Kushinadahime

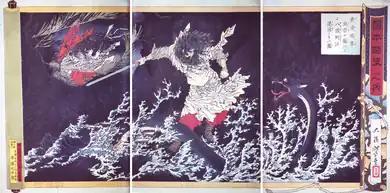
Susanoo and the Yamata no Orochi, by Yoshitoshi

In the "Kojiki" and the "Nihon Shoki", the god Susanoo, after his banishment from the heavenly realm Takamagahara, came down to earth, to the land of Izumo, where he encountered an elderly couple named Ashinazuchi and Tenazuchi, both children of the mountain god Ōyamatsumi. They told him of a monstrous creature from the nearby land of Koshi known as the Yamata no Orochi ("eight-forked serpent") that had devoured seven of their eight daughters. Upon hearing this, Susanoo agreed to kill the serpent on condition that they give him their sole surviving daughter, Kushinadahime, to be his wife.